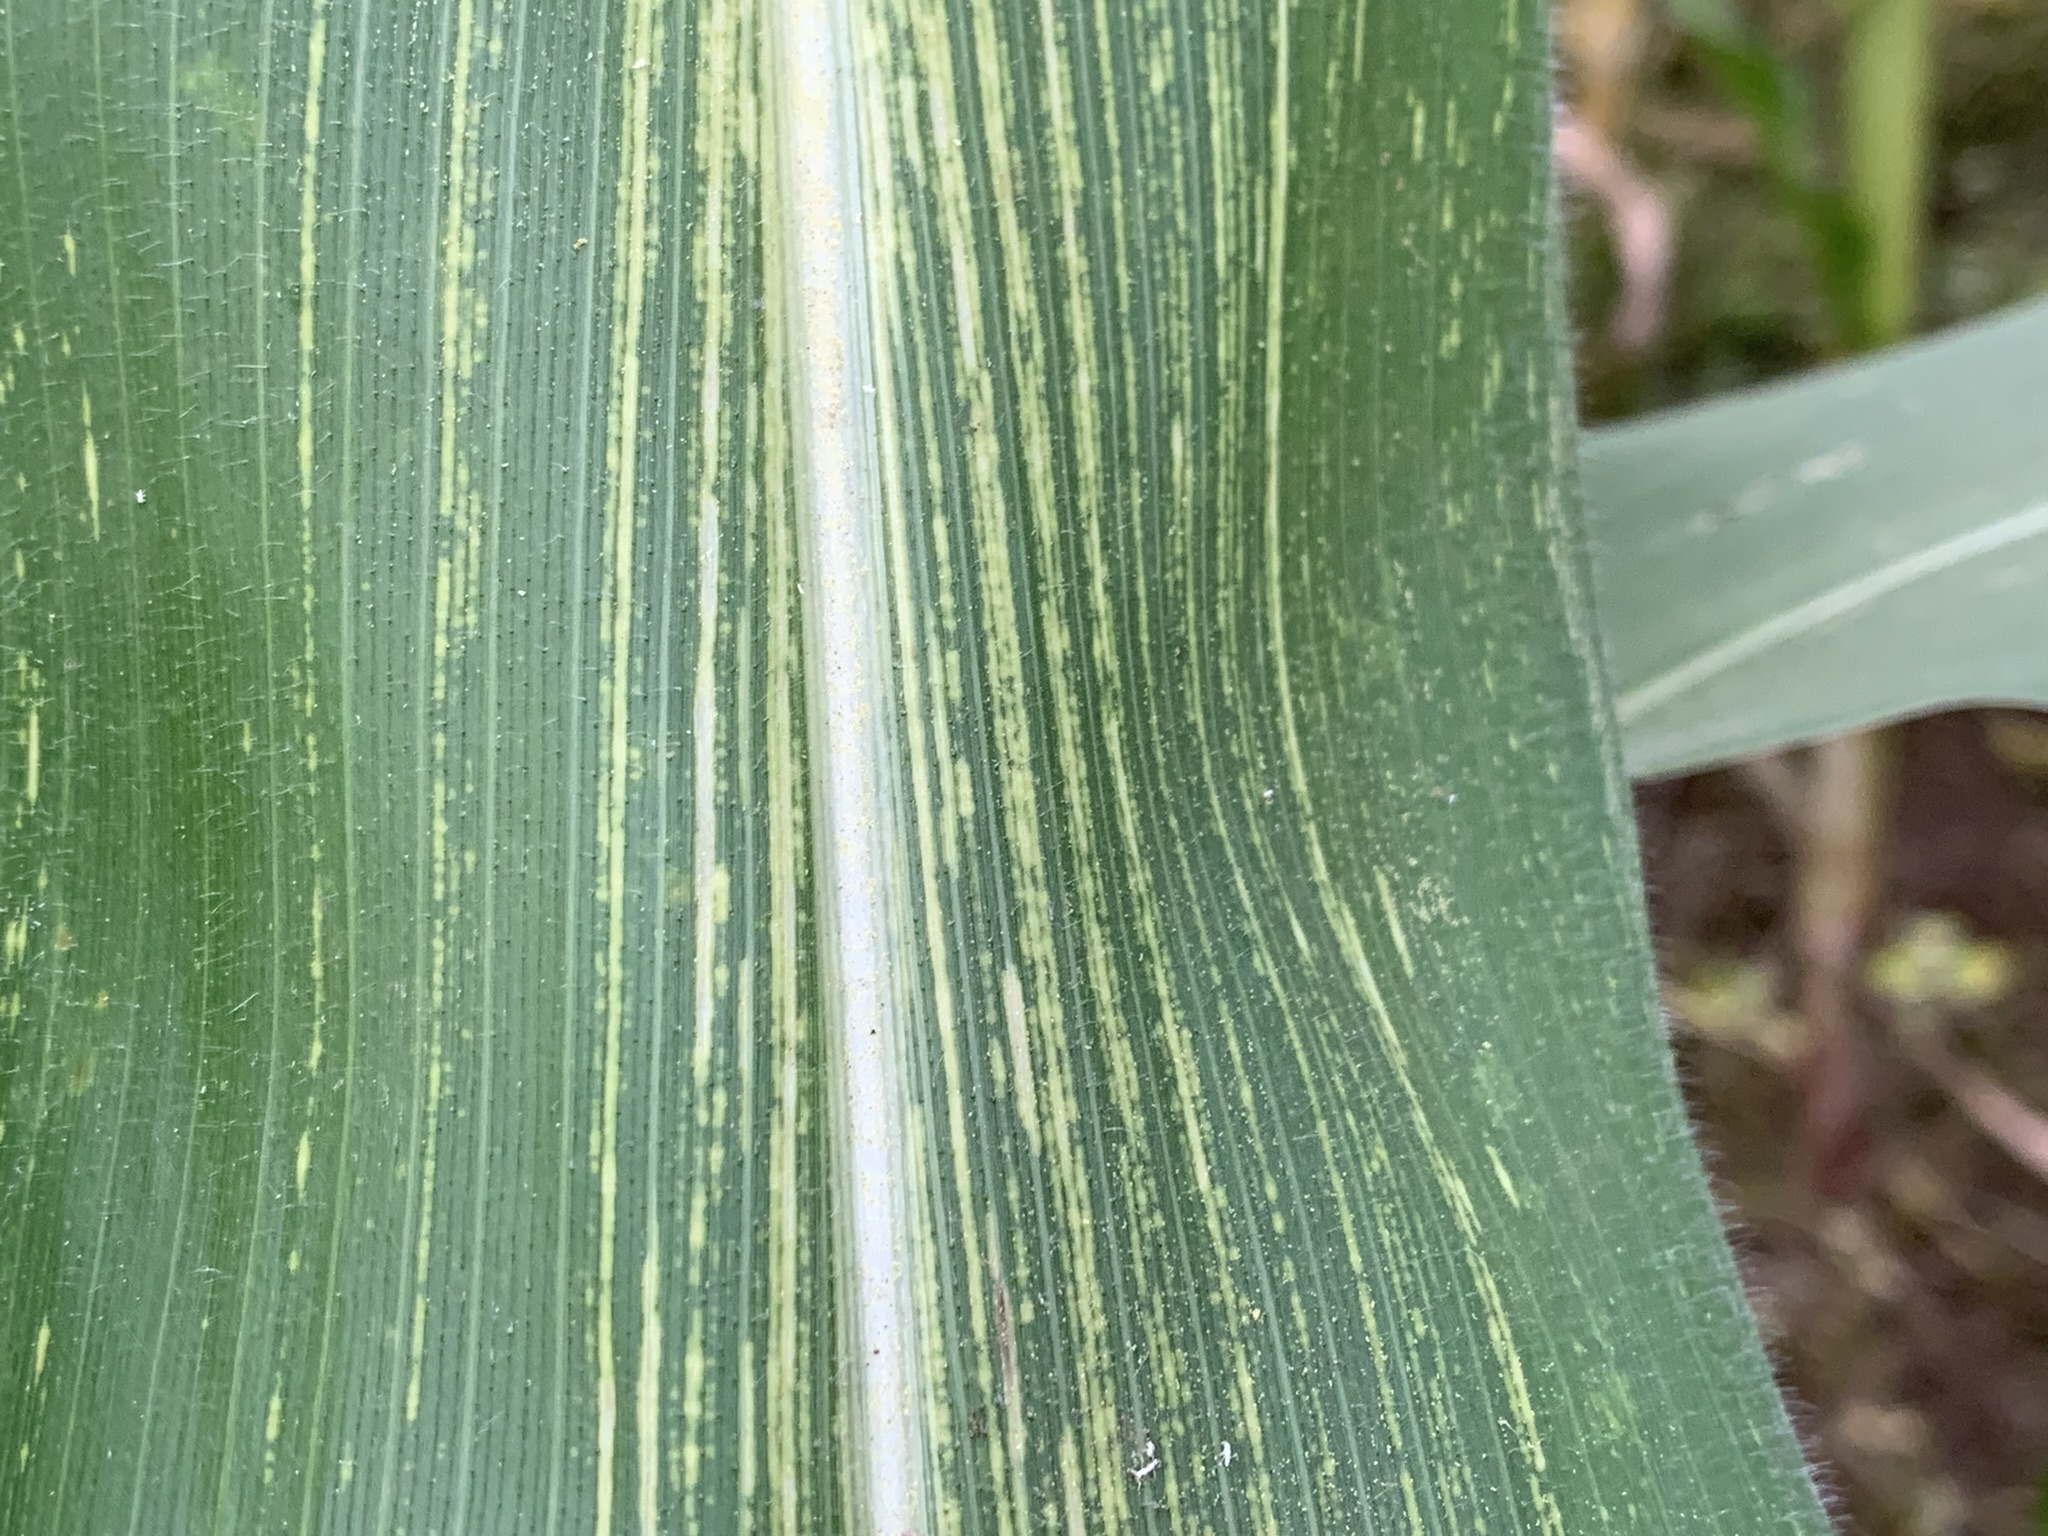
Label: MSV